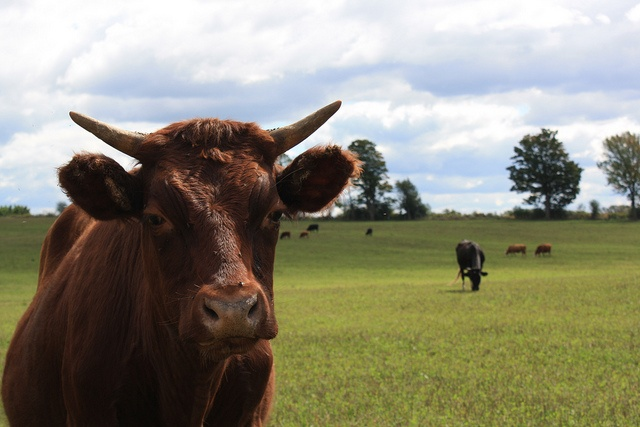
A brown cow pictured in an open field
A cow pauses from grazing to get her picture taken.
A cow standing in the field eating grass.
a young bull in a pasture looks on passively
Cows on a big field eating grass with one cow close to the camera.